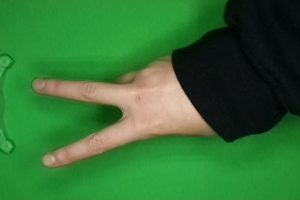
Label: scissors